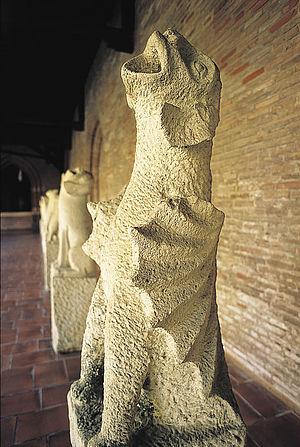
Cet ensemble de quinze gargouilles est conservé au Musée des Augustins de Toulouse où il est exposé dans le cloître. Elles constituent un ensemble figuratif de style gothique, provenant de l'Église des Cordeliers de Toulouse, détruite en 1873. Ces sculptures sont datées de la période de construction de l'édifice, entre le XIIIᵉ et le XIVᵉ siècle.